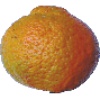
Label: mandarine